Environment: real
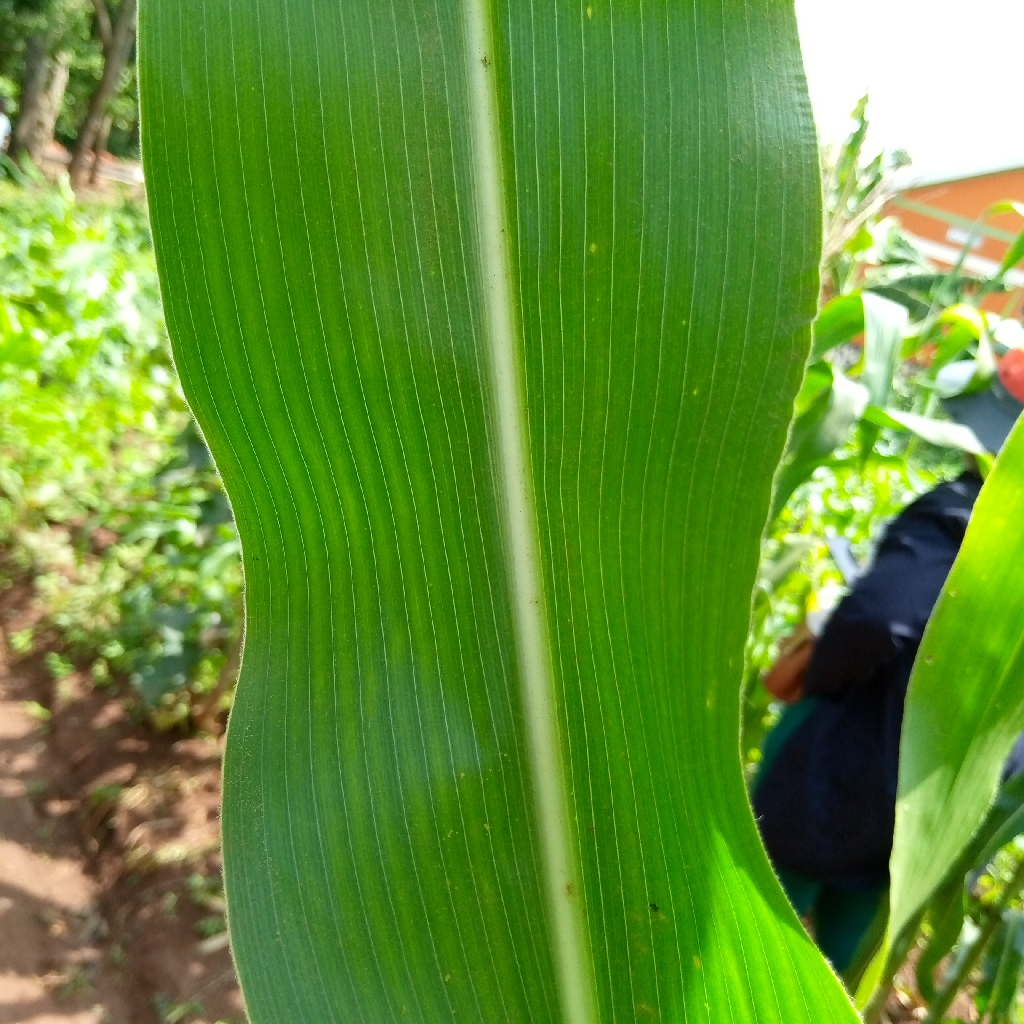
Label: healthy